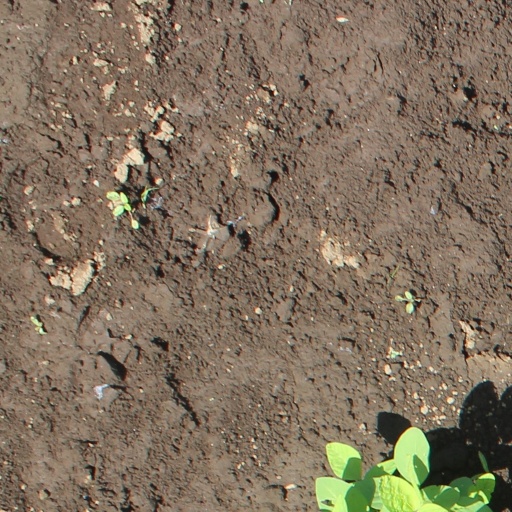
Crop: soybean